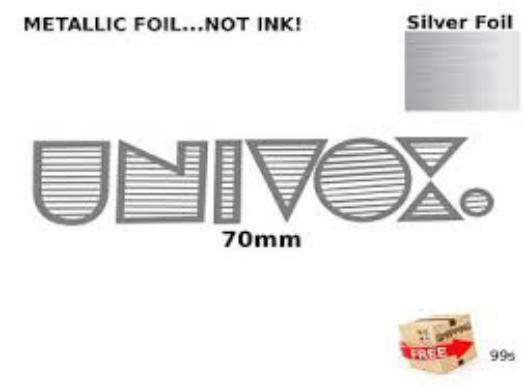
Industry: Electronic